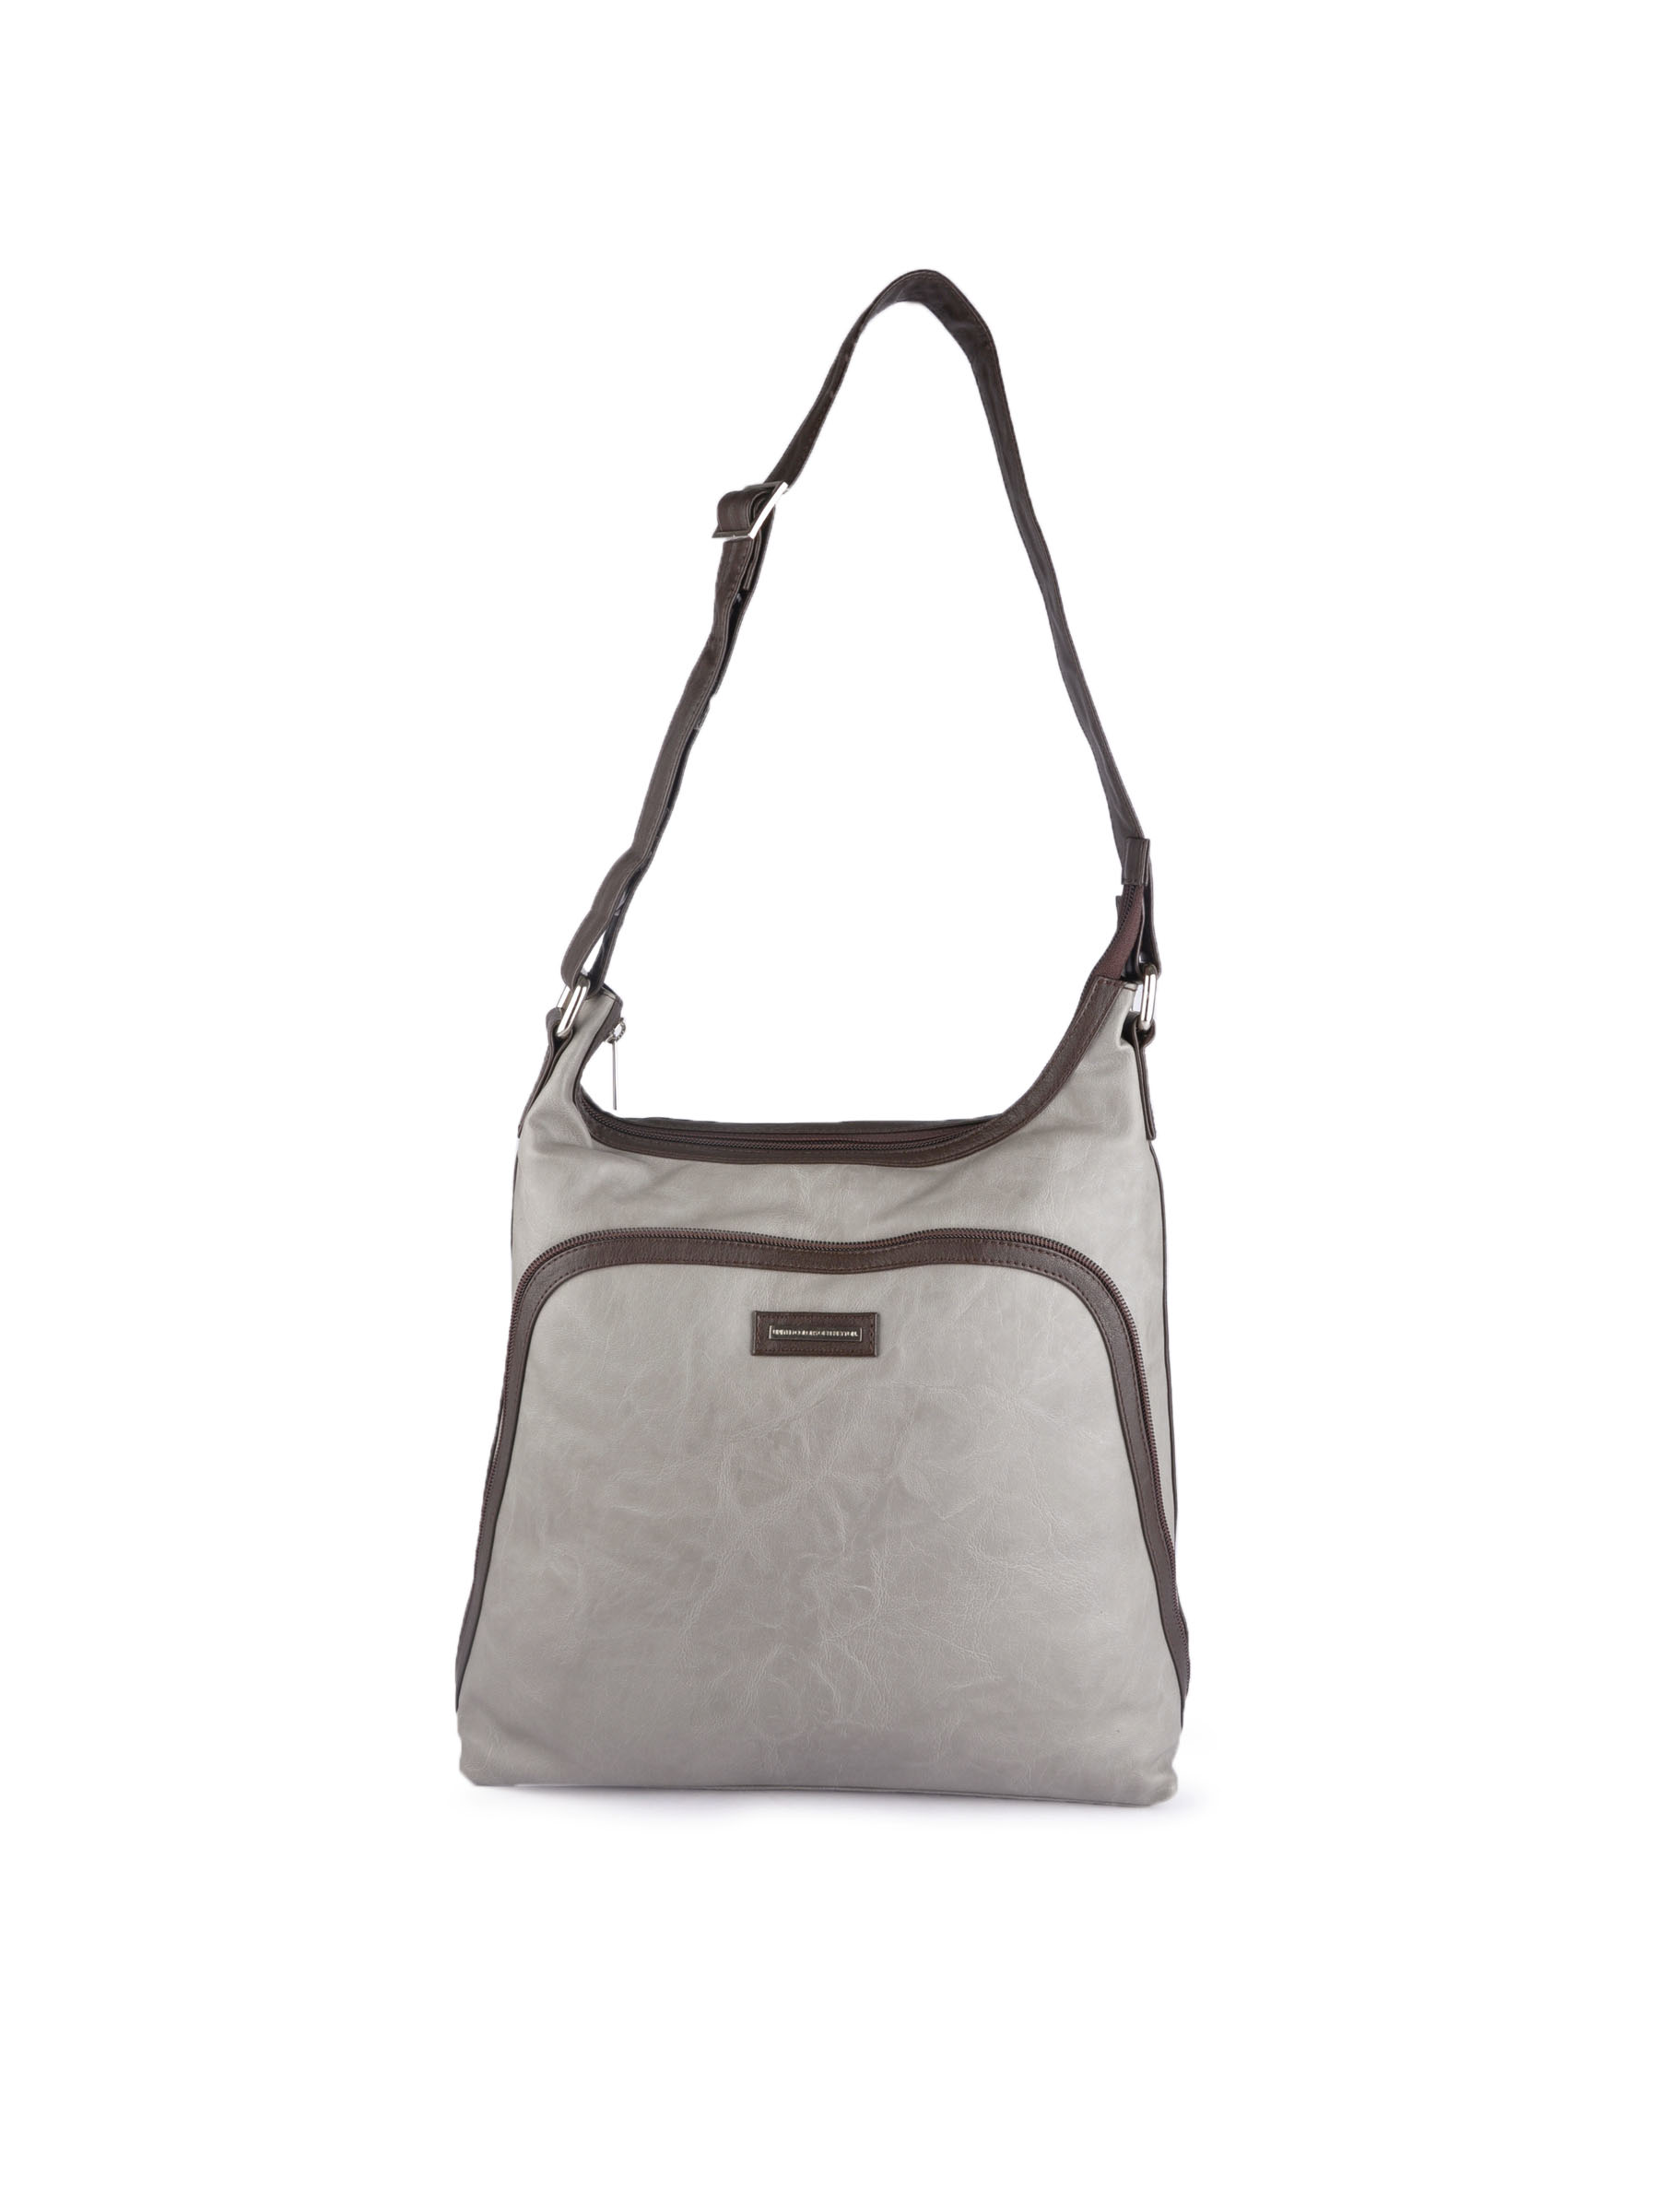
United Colors of Benetton Grey  Handbag
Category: Accessories / Bags / Handbags
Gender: Women
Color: Grey
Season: Summer 2011
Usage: Casual